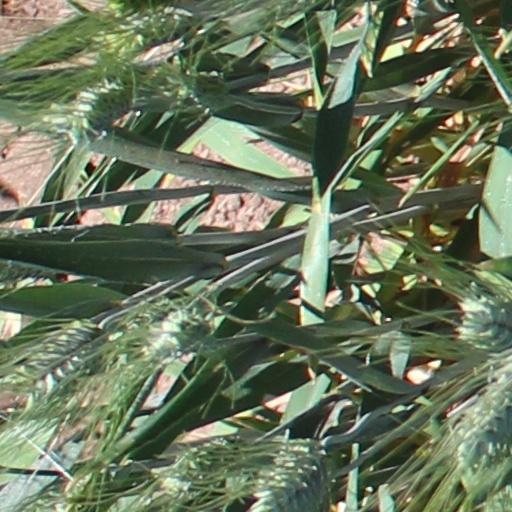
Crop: wheat